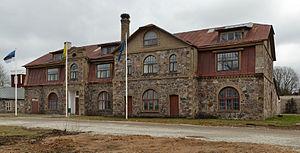
Laekvere est un village de la commune de Laekvere dans le Virumaa occidental en Estonie. Sa population était de 506 habitants au 1ᵉʳ janvier 2007.